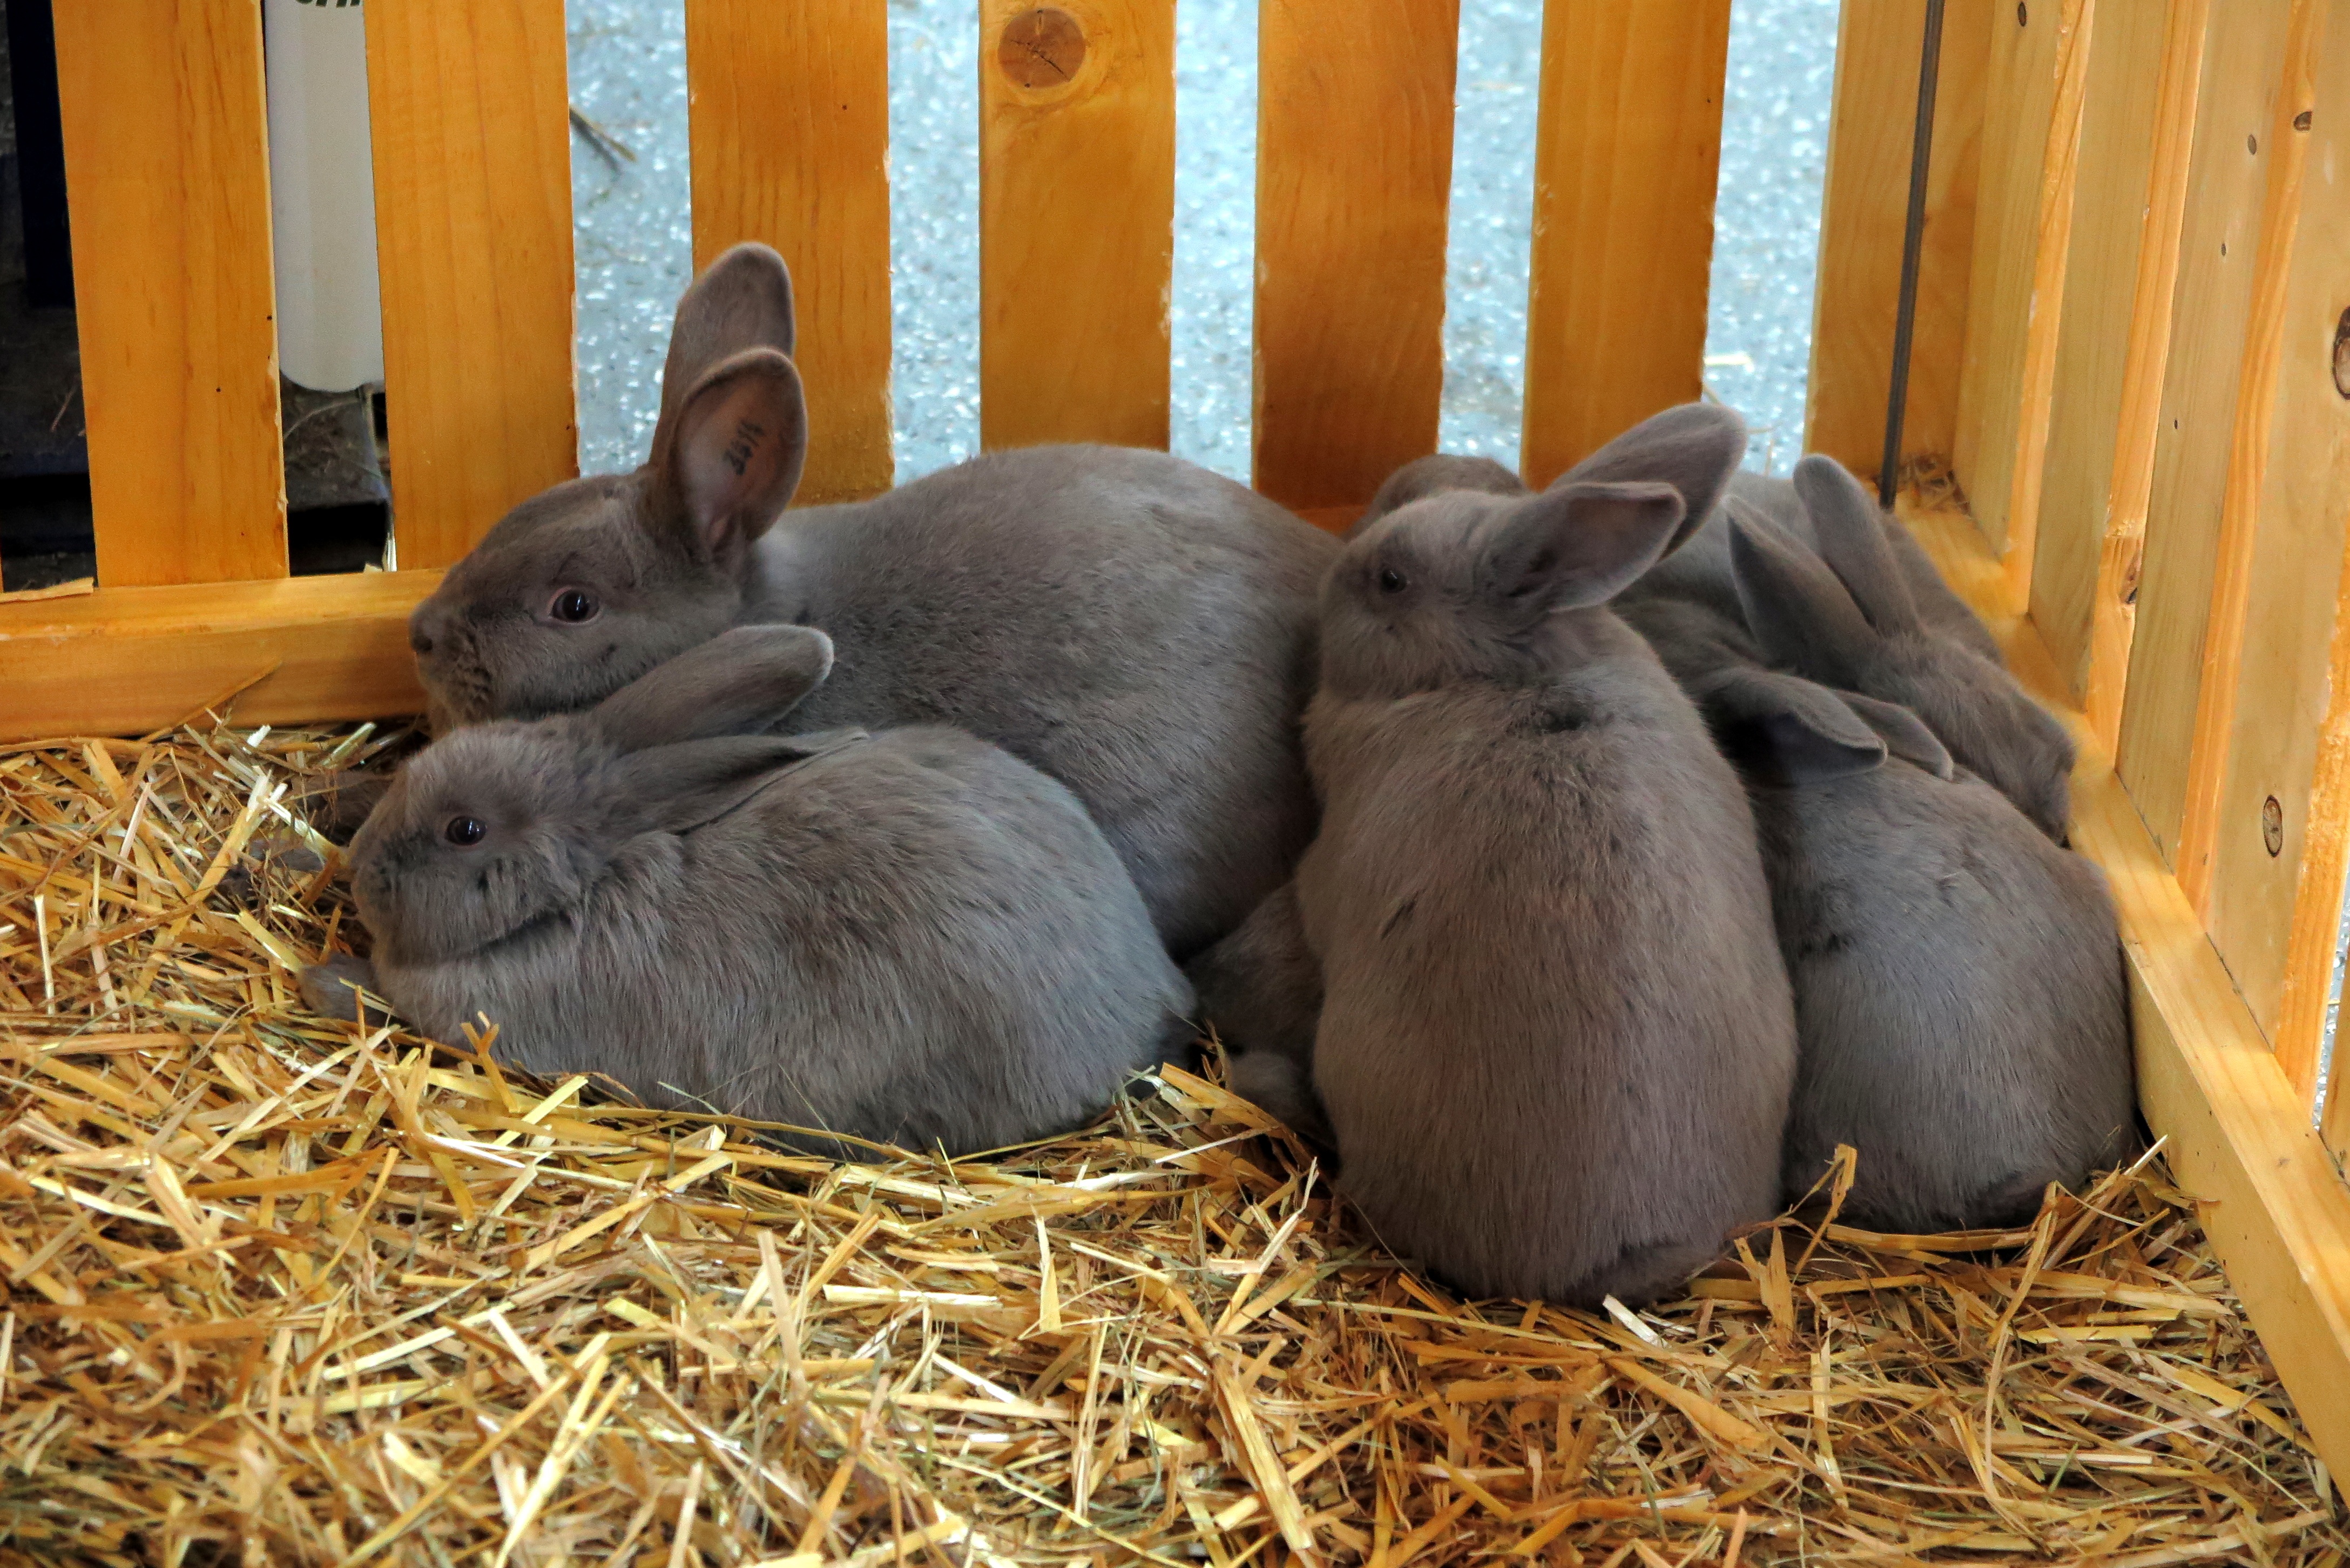
animal, fur, brown, mammal, rodent, fauna, rabbit, vertebrate, easter, cuddly, nest, easter bunny, long eared, domestic rabbit, rabits and hares